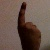
The image shows a hand gesture representing the number 1 in Indian Sign Language.